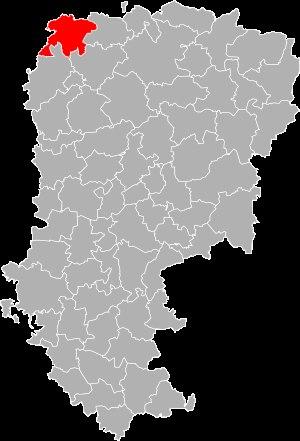
Le canton du Catelet est une ancienne division administrative française située dans le département de l'Aisne et la région Picardie.